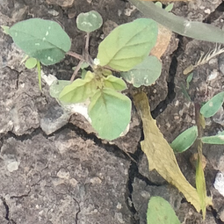
Weed species: Punarnava _(Boerhaavia diffusa)